B movie

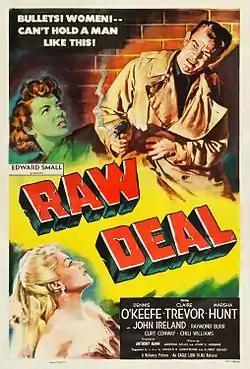
Often marketed as pure sensationalism, many films noir also possessed great visual beauty. "Raw Deal" (1948), writes scholar Robert Smith, is "resplendent with velvety blacks, mists, netting, and other expressive accessories of poetic noir decor and lighting". Directed by Anthony Mann and shot by John Alton, it was released by Poverty Row's Eagle-Lion firm.

In the 1940s, RKO stood out among the industry's Big Five for its focus on B pictures. From a latter-day perspective, the most famous of the major studios' Golden Age B units is Val Lewton's horror unit at RKO. Lewton produced such moody, mysterious films as "Cat People" (1942), "I Walked with a Zombie" (1943), and "The Body Snatcher" (1945), directed by Jacques Tourneur, Robert Wise, and others who became renowned only later in their careers or entirely in retrospect. The movie now widely described as the first classic film noir, "Stranger on the Third Floor" (1940), a 64-minute B, was produced at RKO, which released many additional melodramatic thrillers in a similarly stylish vein.